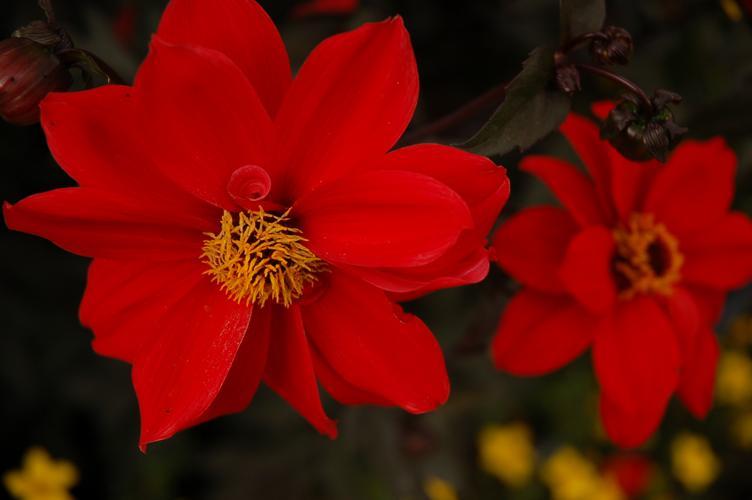
Label: bishop of llandaff